Digges Sound

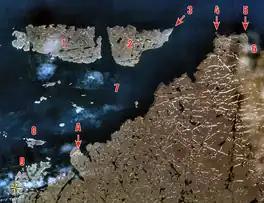
Digges Sound (7) and surrounding islands and mainland. Click on image for full legend.

Digges Sound is a Canadian Arctic waterway in Qikiqtaaluk, Nunavut, Canada. The sound is located at the juncture where the Hudson Strait meets northeastern Hudson Bay close to the northern tip of the Ungava Peninsula, between Digges Islands and Cape Wolstenholme. Ivujivik, Quebec, the northernmost settlement in any Canadian province, is located on the south coast of the sound.